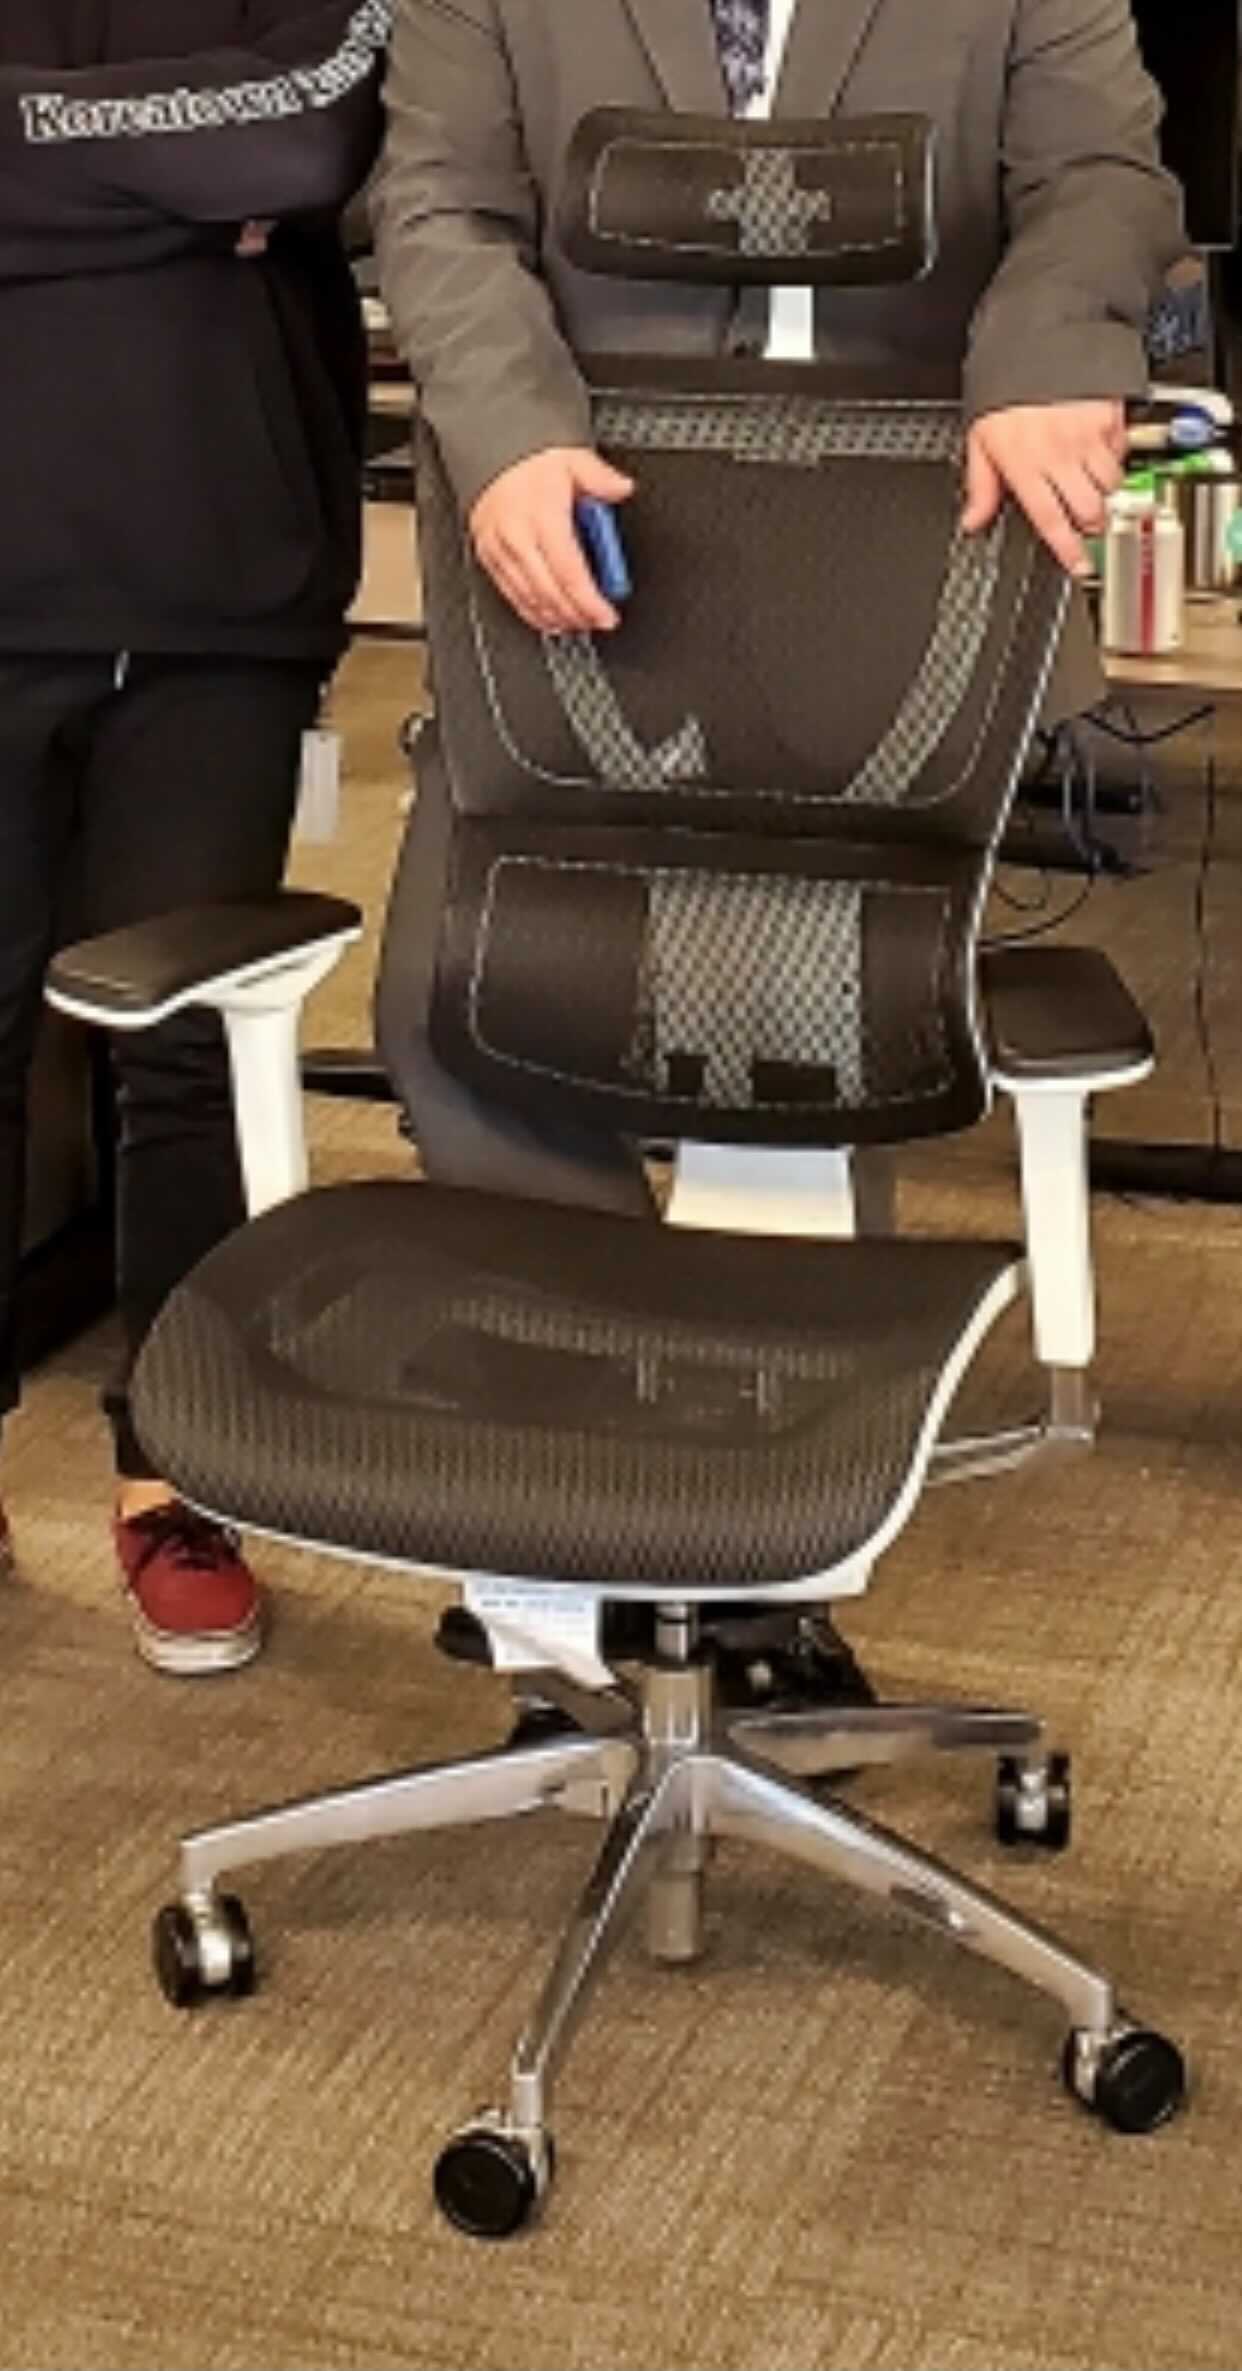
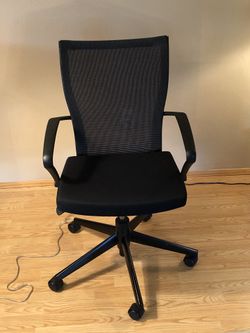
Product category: items_chair
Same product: no